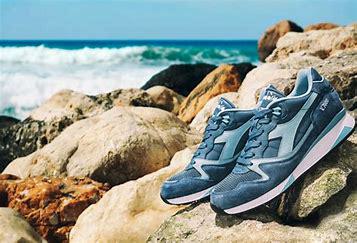
Brand: Diadora
Model: 100